List of number-one singles of 2010 (Ireland)

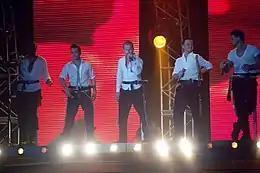
Irish Boy Band Boyzone, gained their ninth number one when Gave It All Away debuted at number one

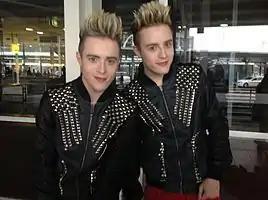
Irish Duo Jedward's debut single, Under Pressure (Ice Ice Baby) was number one for four non-consecutive weeks.

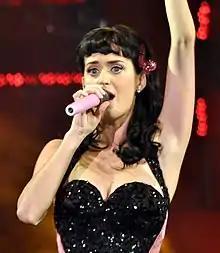
Pop star Katy Perry gained her second and third number one single in 2010 with California Gurls and Teenage Dream.

This is a list of the IRMA's Irish Singles Chart Top 50 number-ones of 2010.